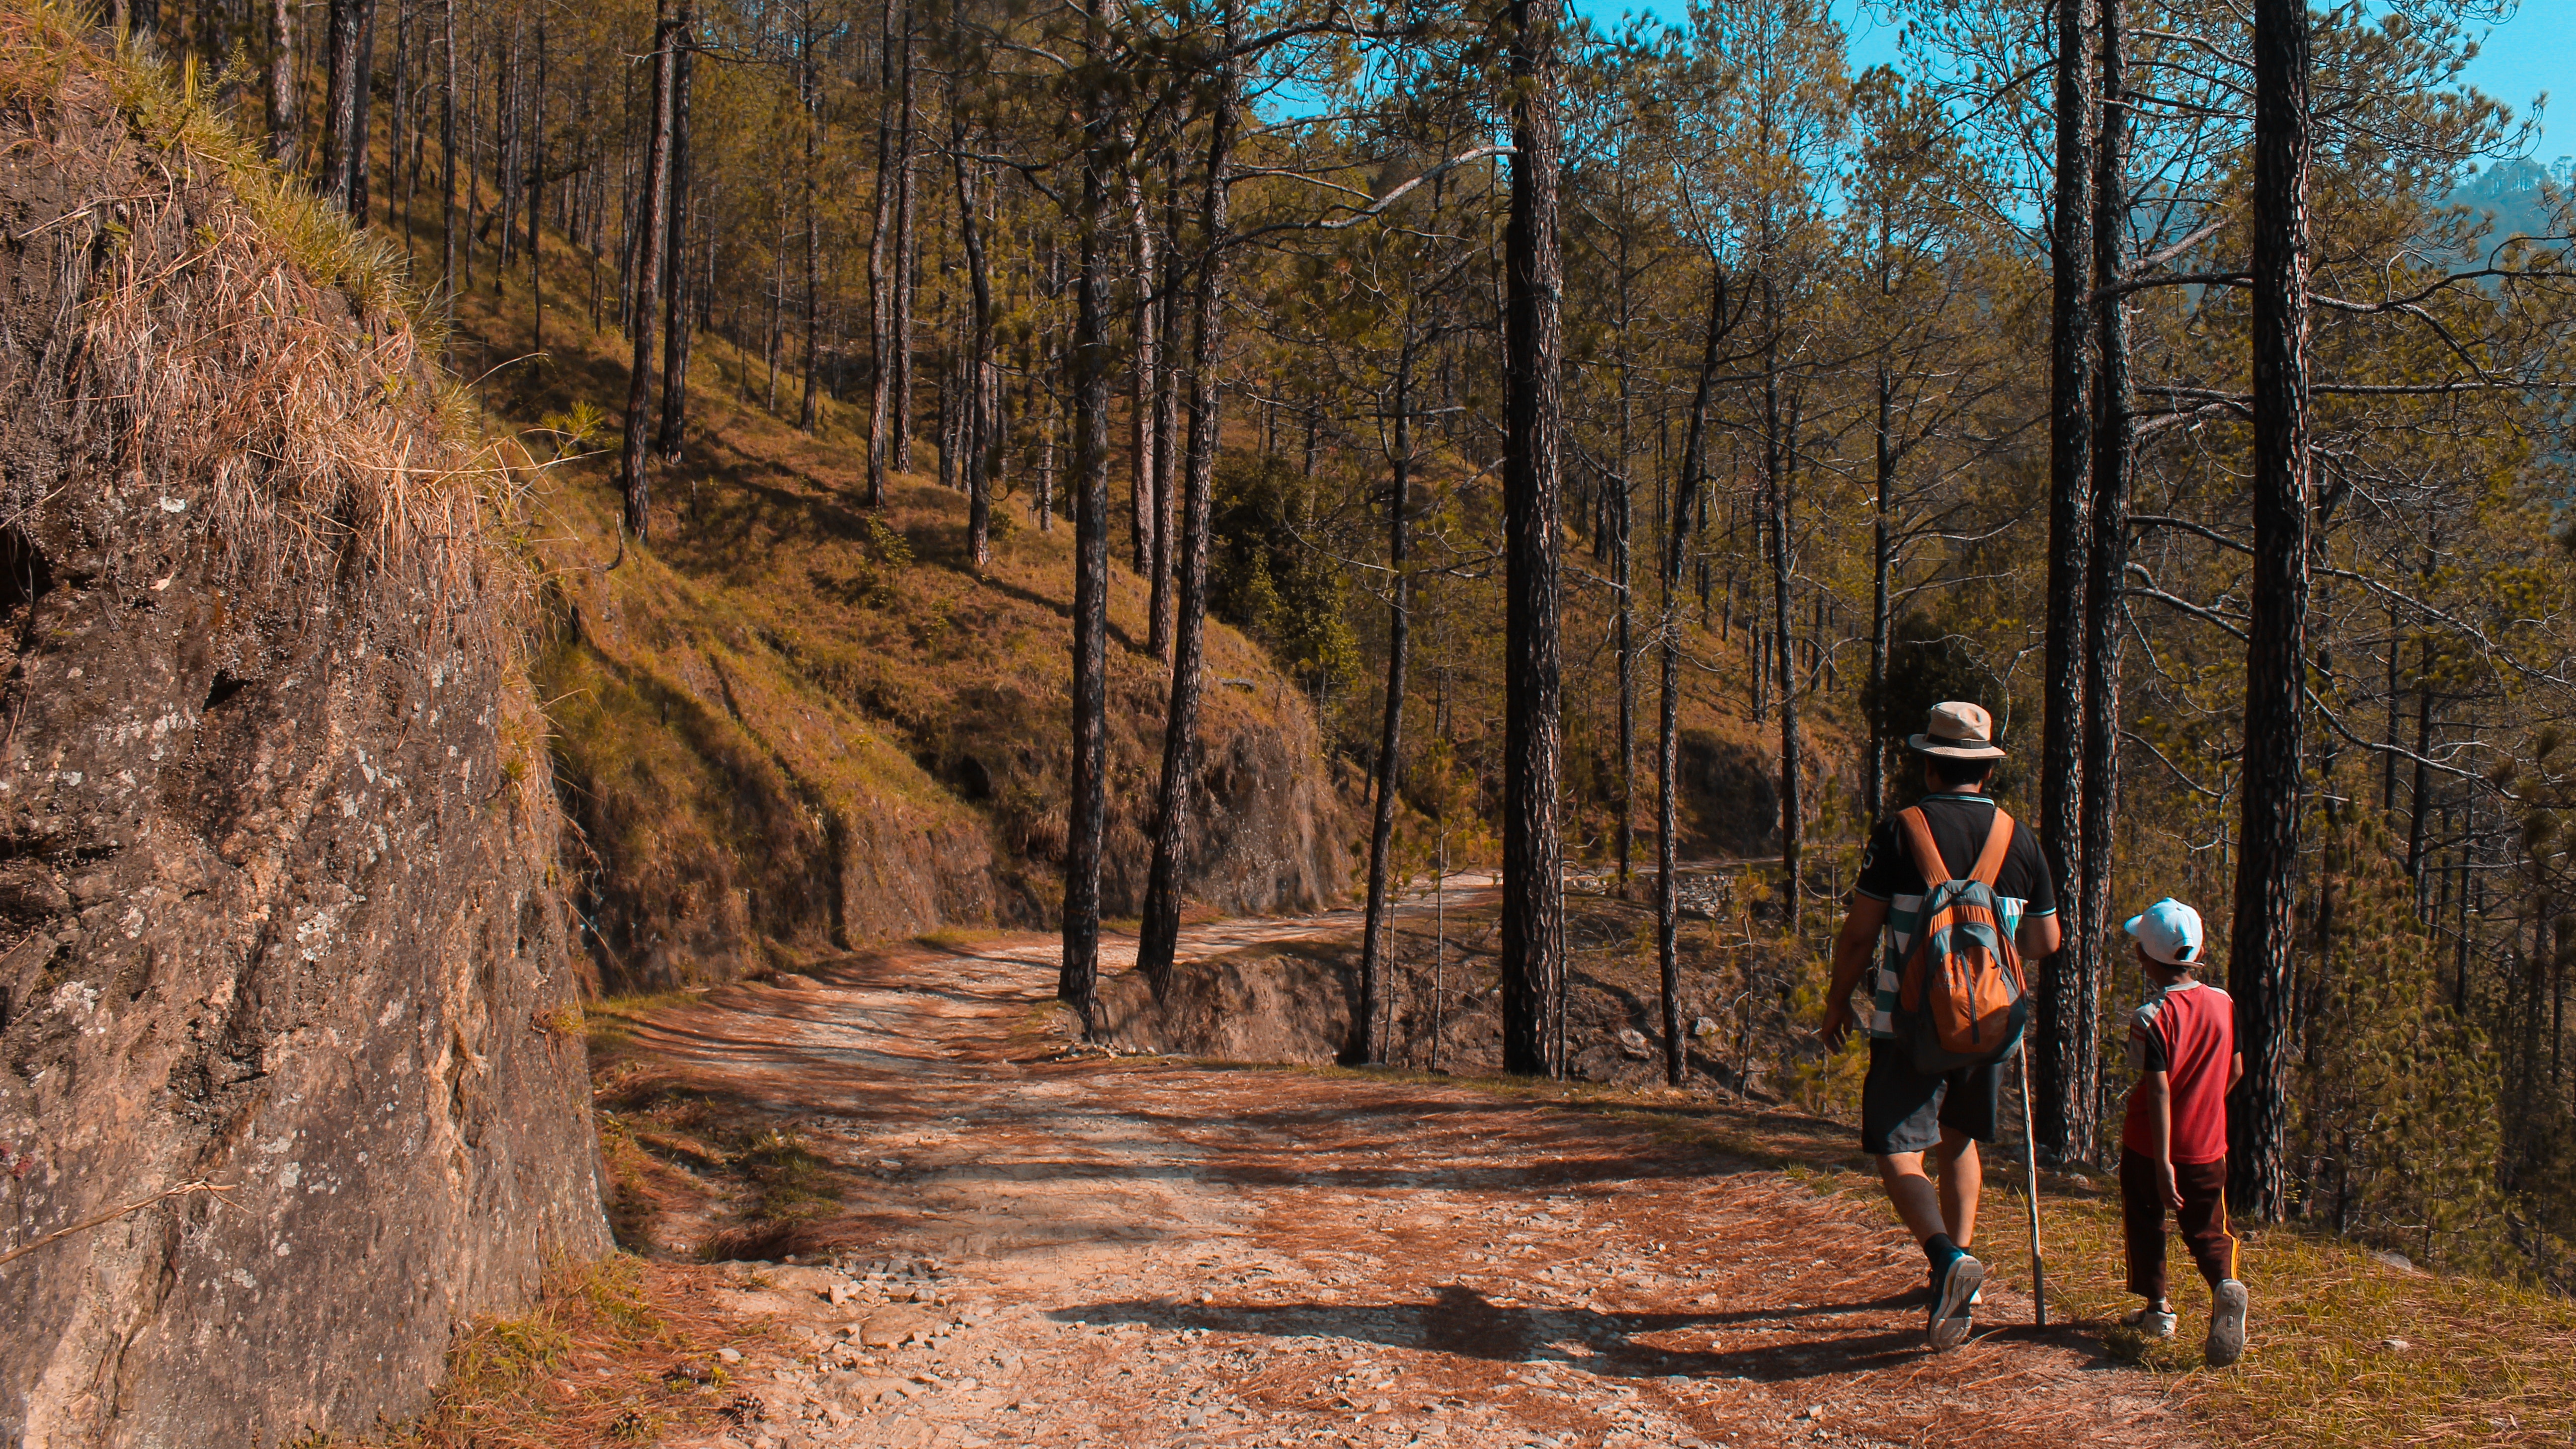
path, wilderness, trail, tree, rock, forest, adventure, mountain, ridge, geological phenomenon, hiking, woodland, terrain, state park, escarpment, national park, soil, geology, backpacking, landscape, mountain bike, hill